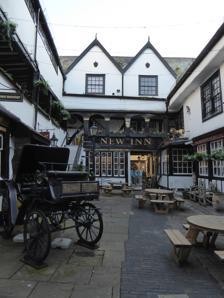
Building: The New Inn, Gloucester
Country: United Kingdom
Year built: 1455
Grade I listed pub in Gloucester, England The courtyard of the New Inn (2016) The New Inn , 16 Northgate Street, Gloucester , England, is a timber framed building used as a public house , hotel and restaurant. It is the most complete surviving example of a medieval courtyard inn with galleries in Britain, and is a Grade I listed building . The announcement of Lady Jane Grey 's succession to the English throne was made from the Inn gallery in 1553. History The New Inn looking from the courtyard out (1973) The Inn was built in 1450 by John Twyning, a monk, as a hostelry for the former Benedictine Abbey of St Peter. It is on the site of an earlier inn. After the dissolution of St Peter's the inn passed to the Dean and Chapter of Gloucester Cathedral and was leased to various inn holders until it was sold in 1858. Stories that the inn was built to provide lodgings for pilgrims to the tomb of King Edward II were first recorded in the eighteenth century and may be incorrect. In 1553, King Edward VI died and Lady Jane Grey was proclaimed Queen from the first floor gallery by the Abbot of Gloucester. It is thought that William Shakespeare may have performed at the Inn with his company The Lord Chamberlain's Men as it is known that the company did visit and perform in the city. Inns were often used for theatrical performances in England ( Inn-yard theatre ) and Spain ( Corral de comedias ). At 1am on the 7 May 2018, a fire had started at the rear of the Inn which spread to several bedrooms on the second floor, the roof and the bar area and had expanded by 5.50am. Soon afterwards twelve fire engines throughout Gloucestershire had arrived to save the building with Police and Ambulances, It is believed nobody was injured in it. Architecture The timber frame of the large three- storey rectangular building is of oak with lathe and plaster rendered panels. Open jettied galleries look over the courtyard and form the entry to chambers on the upper floors. The west front in Northgate street forms seven bays , some of which are now used as separate shops, was altered in 1924. The Inn is entered through a carriage way from Northgate Street, and is the most complete surviving example of a medieval courtyard inn with galleries in Britain. Close to the entrance to the Inn in Northgate Street lies New Inn Lane , which runs parallel to Eastgate Street and The Oxbode. Reportedly, it was originally called Pilgrims Lane . Today Today the Inn is a restaurant, pub and 36 bedroomed hotel. There is also a coffee shop and two function rooms. The Inn is supposedly haunted with one unexplained event captured on CCTV in 2010. References